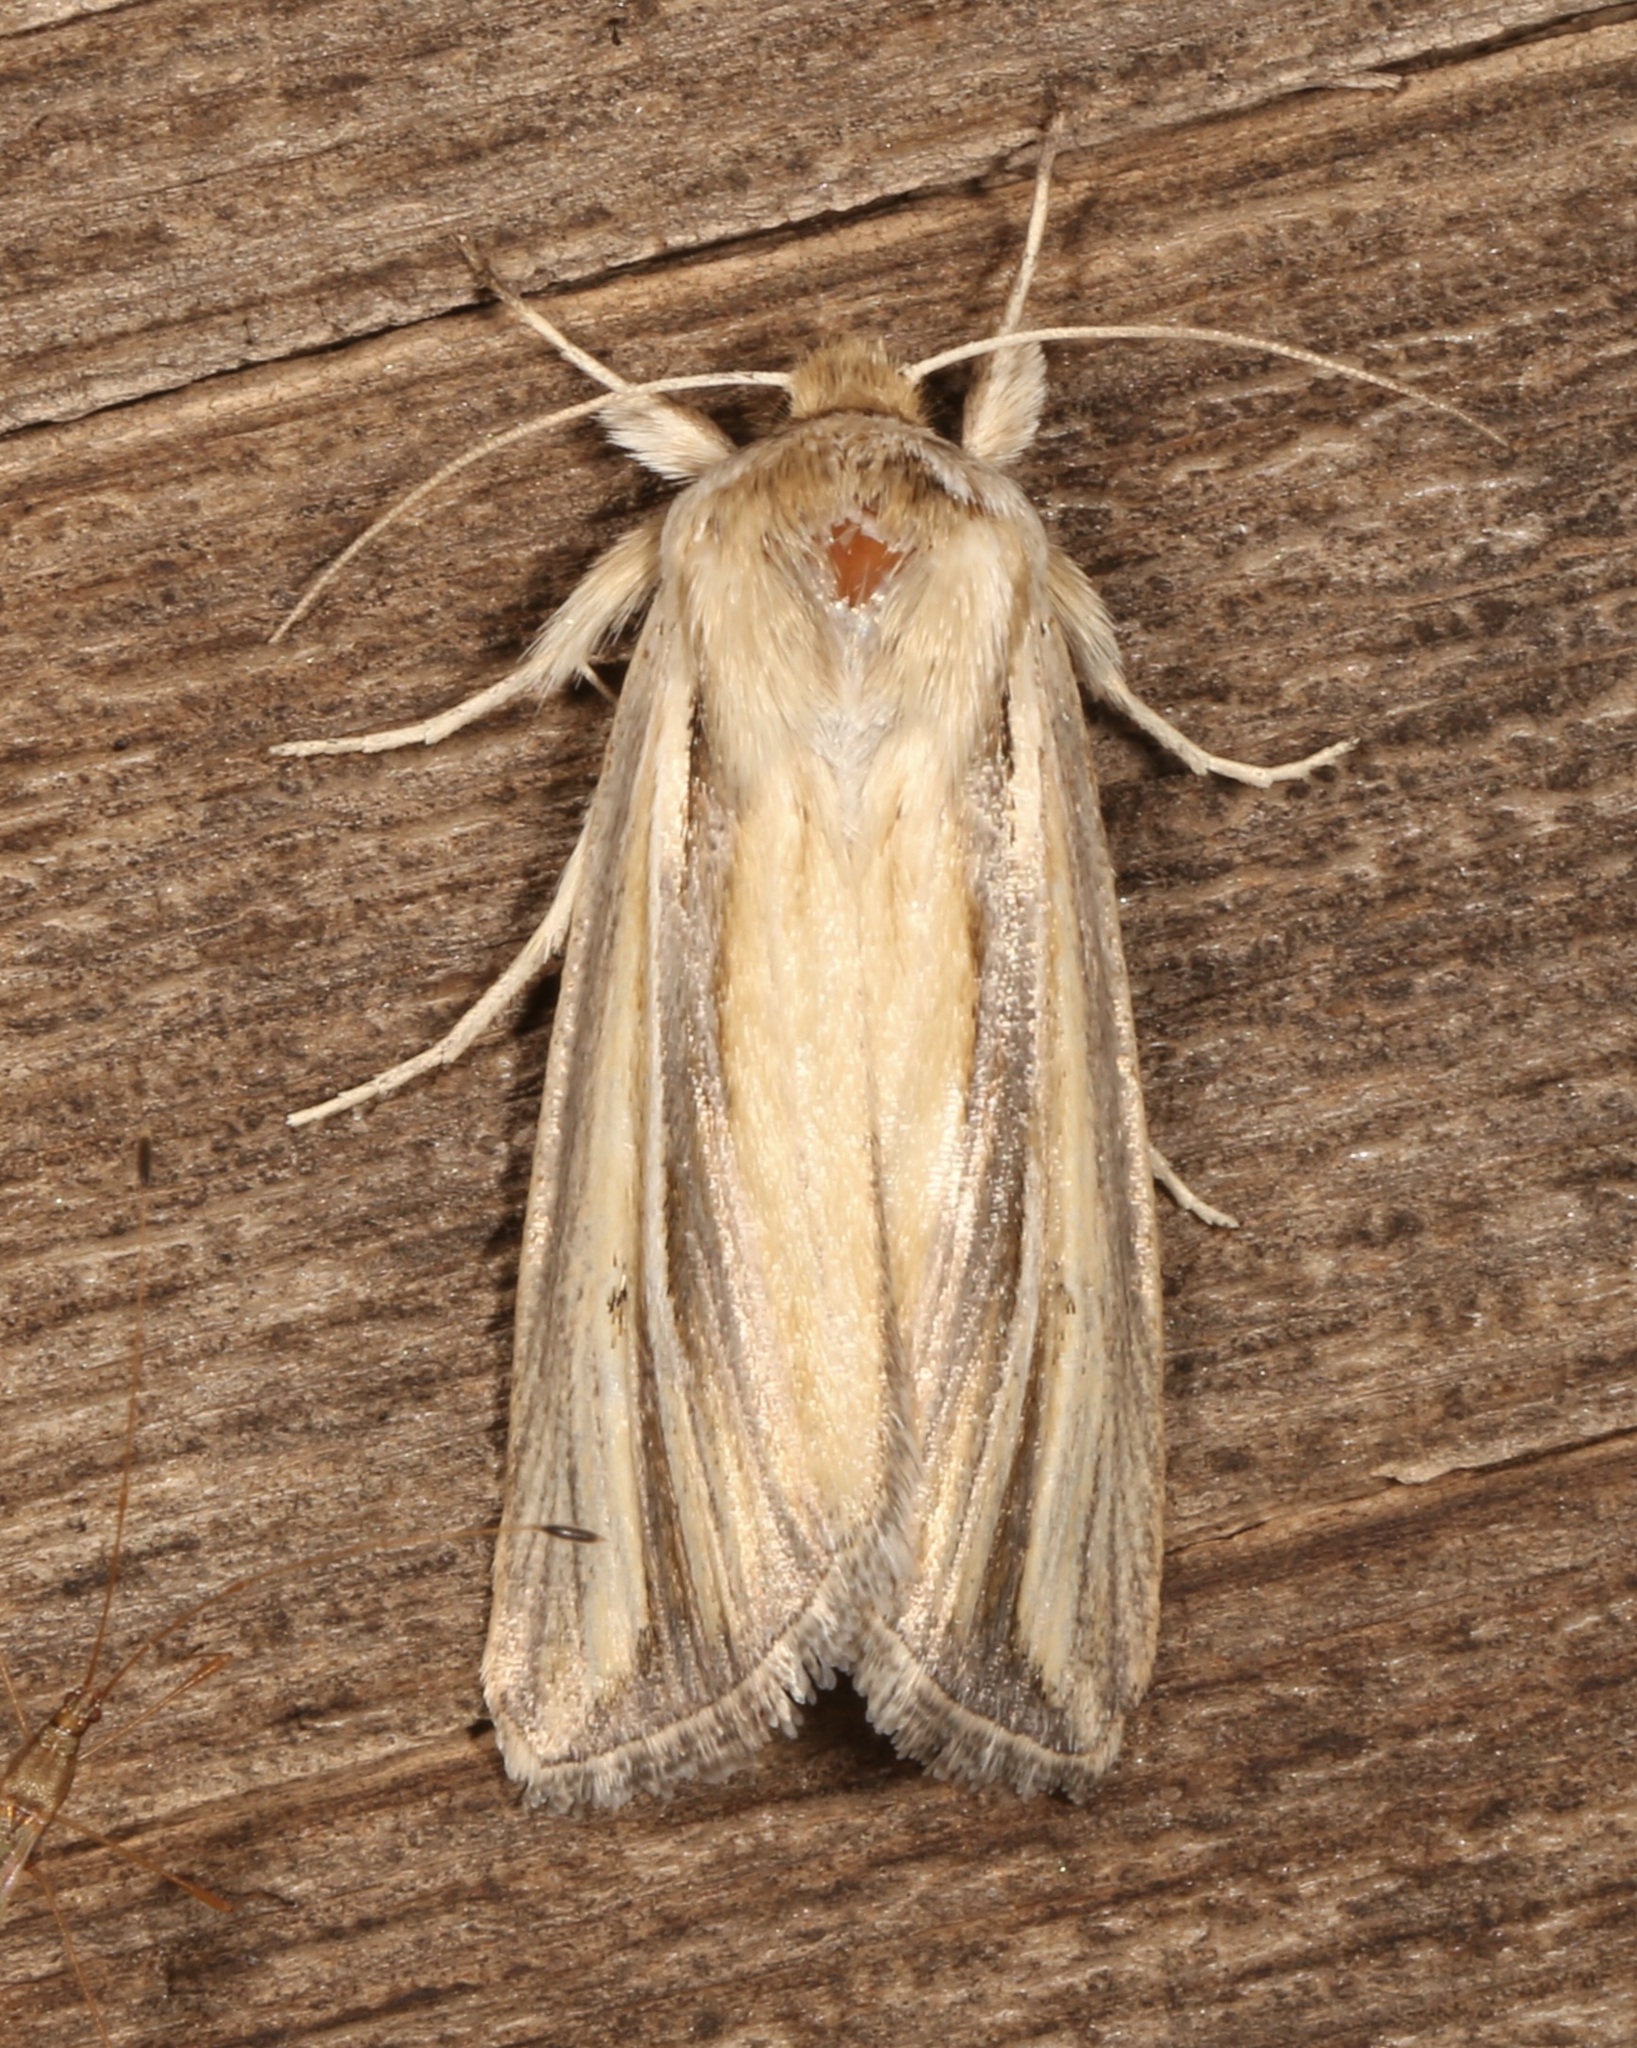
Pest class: wheathead_armyworm_Dargida_diffusa